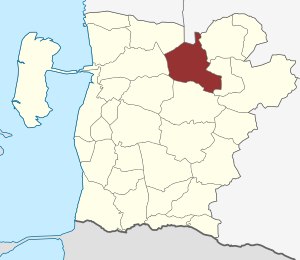
Arrild Sogn
Arild Sogn
Arrild Sogn er et sogn i Tønder Provsti. Sognet ligger i Tønder Kommune, indtil Kommunalreformen i 2007 lå det i Nørre-Rangstrup Kommune, og indtil Kommunalreformen i 1970 lå det i Hviding Herred. I Arrild Sogn ligger Arrild Kirke.